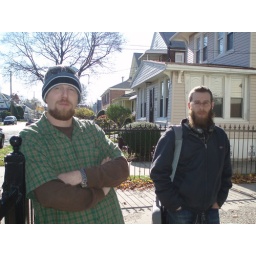
standing in front of some house in queen's village